1923 Lithuanian census

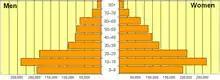
Population pyramid of Lithuania according to the census results

The Lithuanian census of 1923 was performed on September 17–23, several years after Lithuania re-established its independence in 1918. It was mandated by the Constituent Assembly of Lithuania in 1922. The census counted the total population of 2,028,971. It was the only census in interwar Lithuania. The next census was carried out in 1959 as part of the Soviet census.